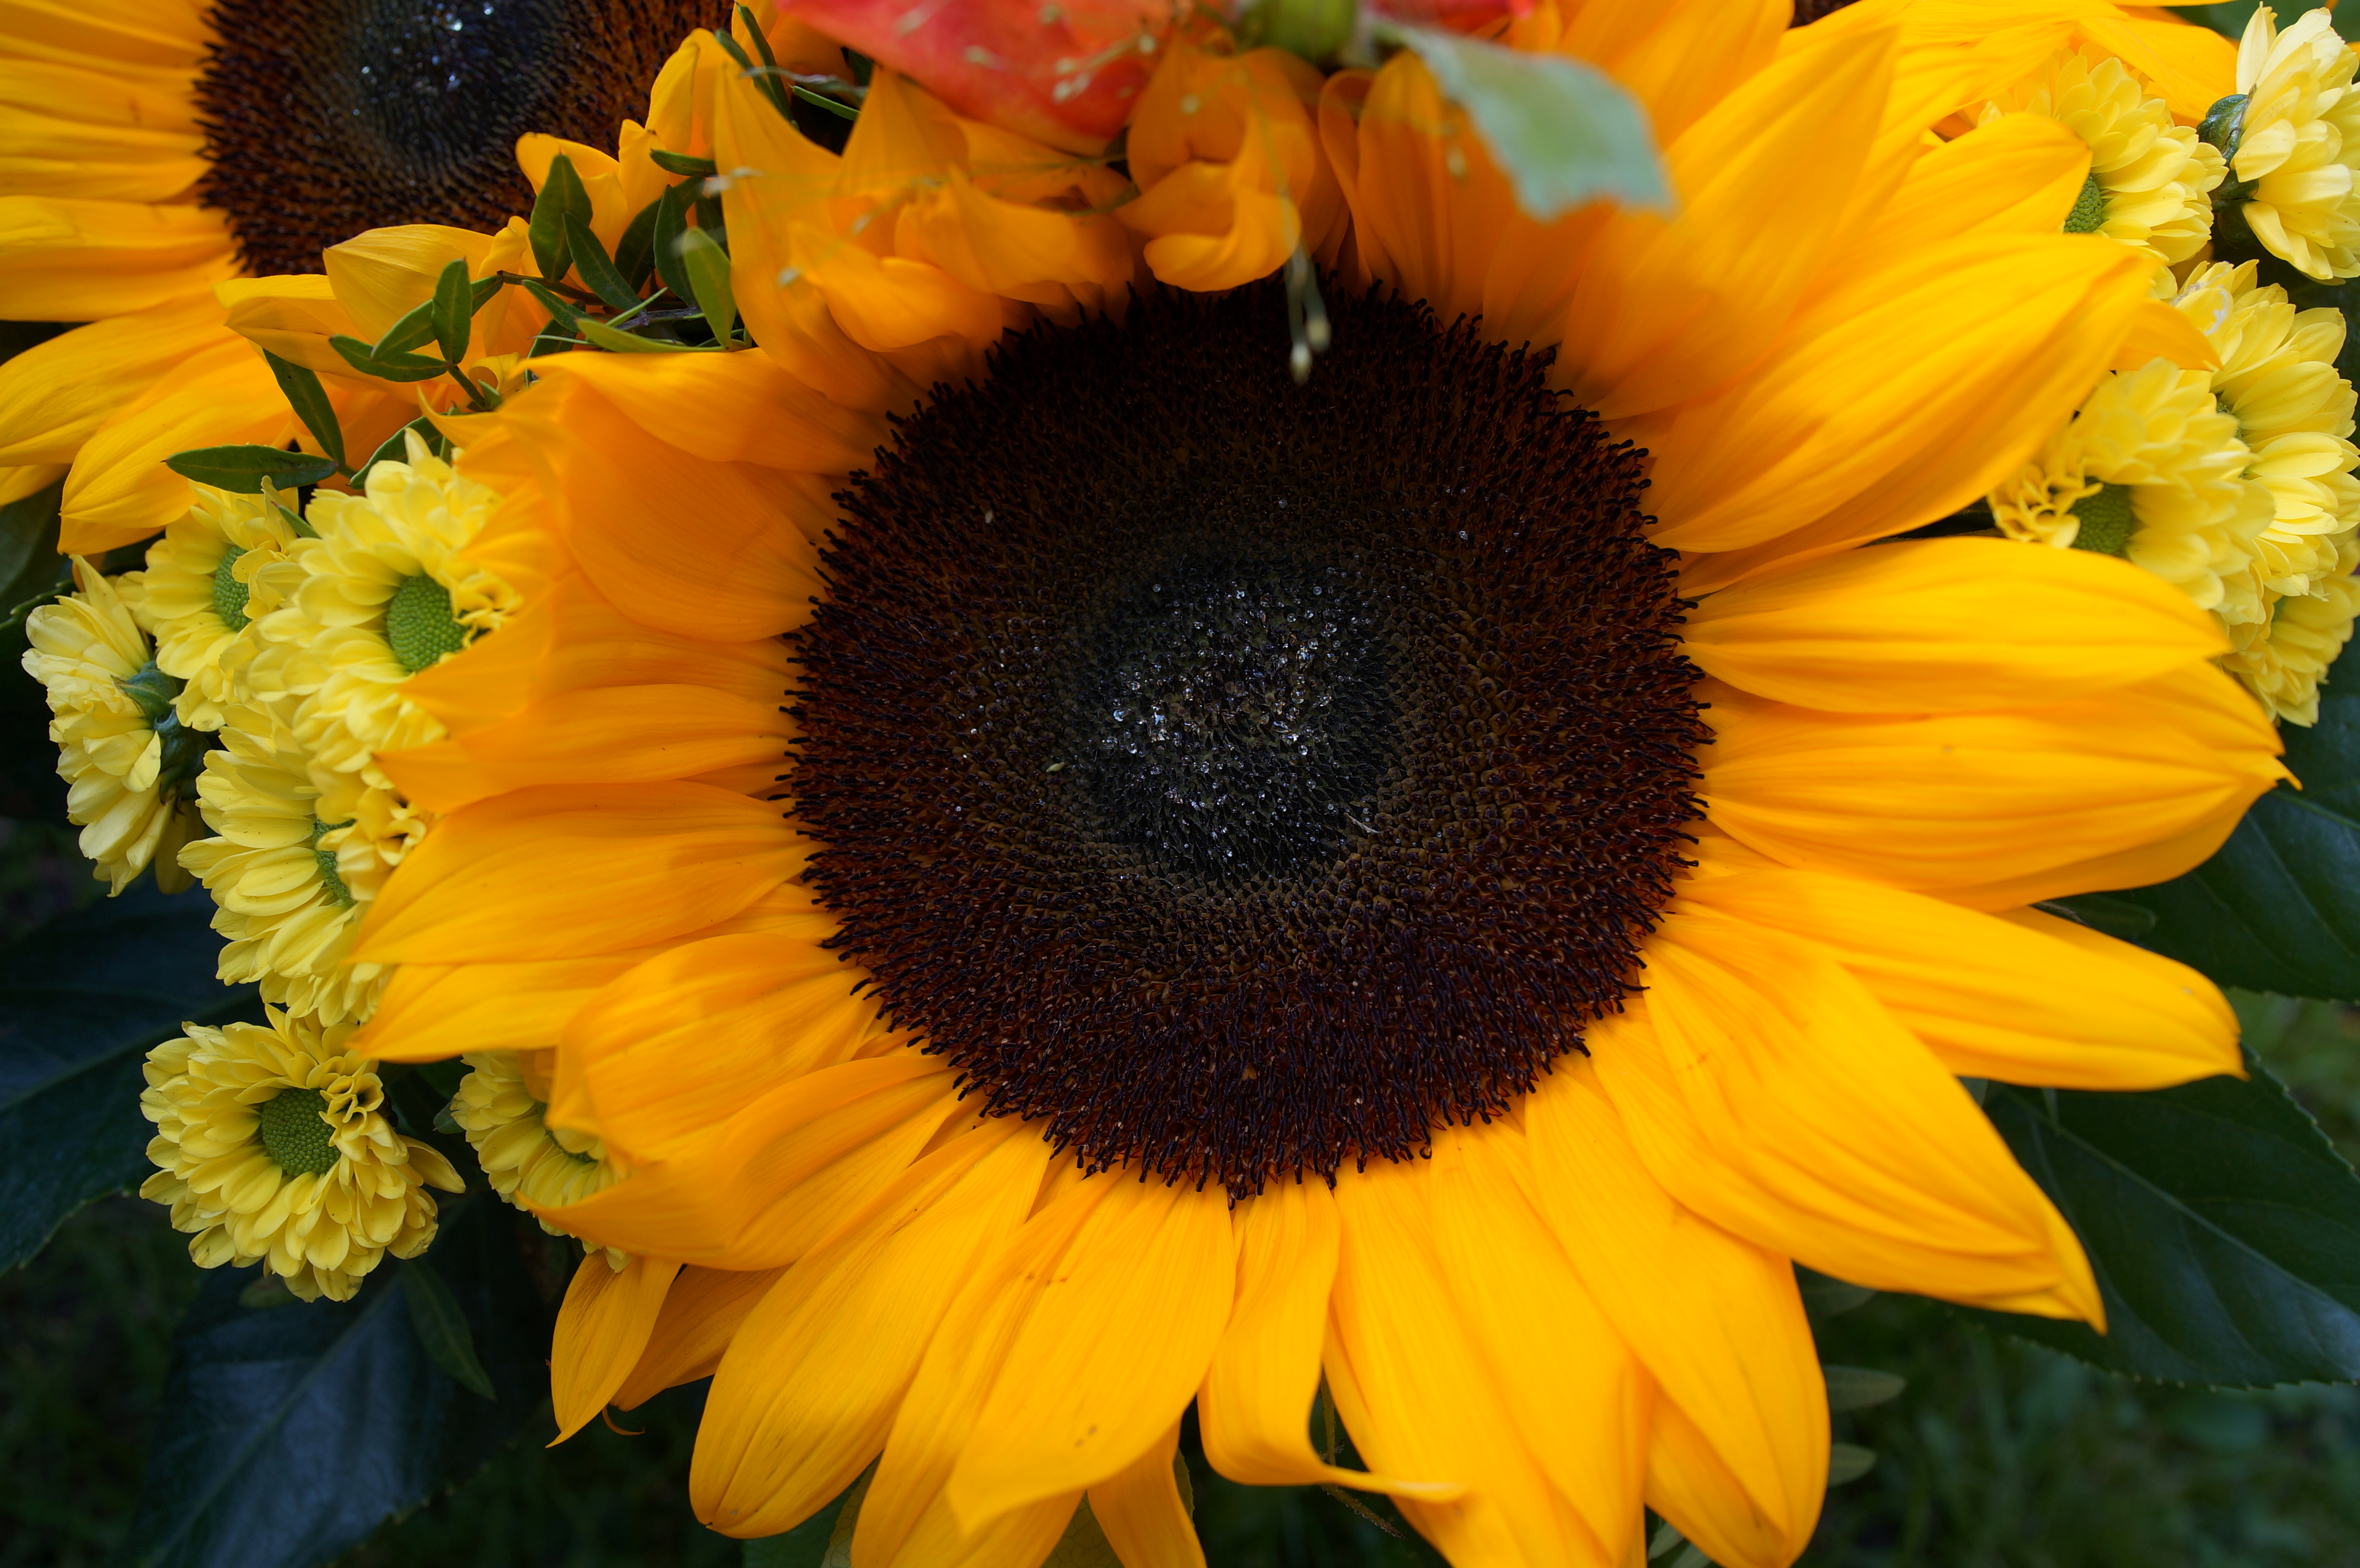
nature, plant, flower, petal, yellow, flora, sunflower, 2016, samyang, sony, nex, nex6, vegetarian food, floristry, 21mm, lenstagged, samyang21mm114umccse, samyang21mm, steffenzahn, flowering plant, daisy family, flower bouquet, sunflower seed, annual plant, land plant